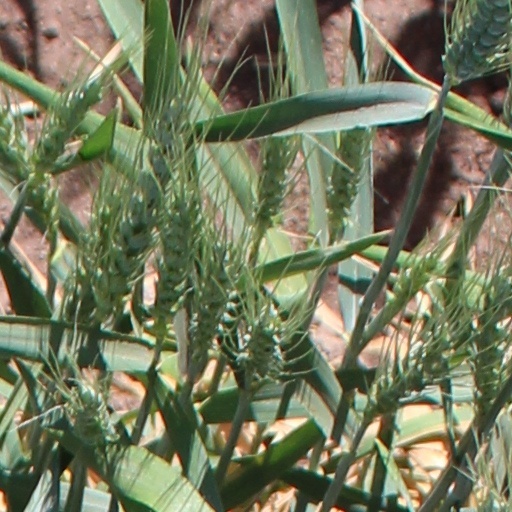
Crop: wheat